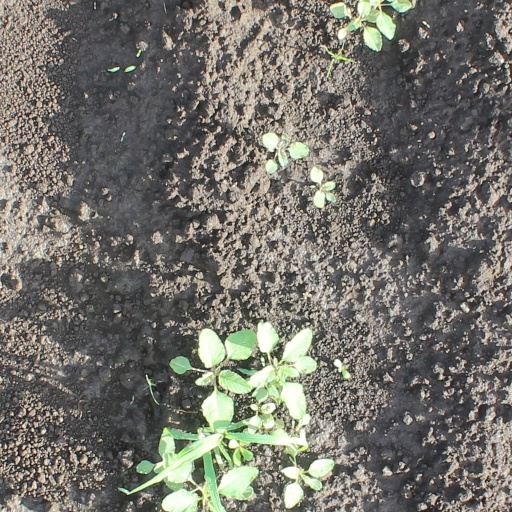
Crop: soybean